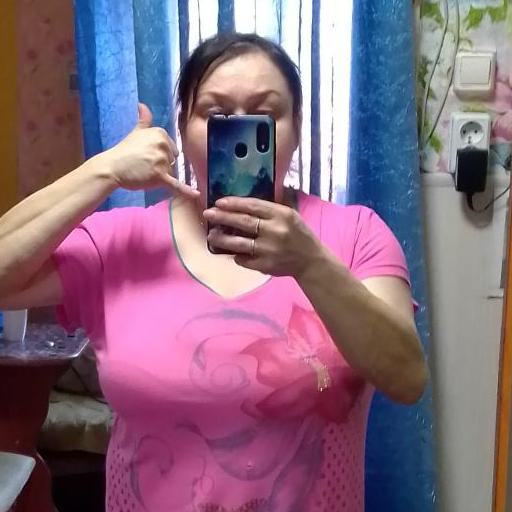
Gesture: no_gesture